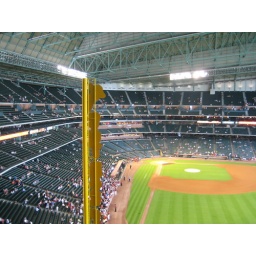
Upper deck right field to home plate in Minute Maid Park, 06/28/09